Michael Mak (politician)

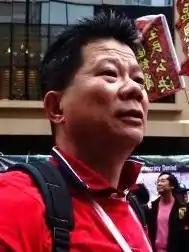
Mr. Michael Mak

Michael Mak Kwok-fung (born 23 August 1955 in Hong Kong) is a Hong Kong politician. He is an elected representative of the Wan Chai District. He was the founding deputy chairman of the League of Social Democrats, and was elected to the Advisory Council of the party in 2010. He is a registered mental nurse, was elected into the Legislative Council of Hong Kong from 2000 to 2004 through the health services functional constituency. He worked with Castle Peak Hospital and Prince of Wales Hospital, and retired from the post of Department Operations Manager at Kwai Chung Hospital in September 2015.